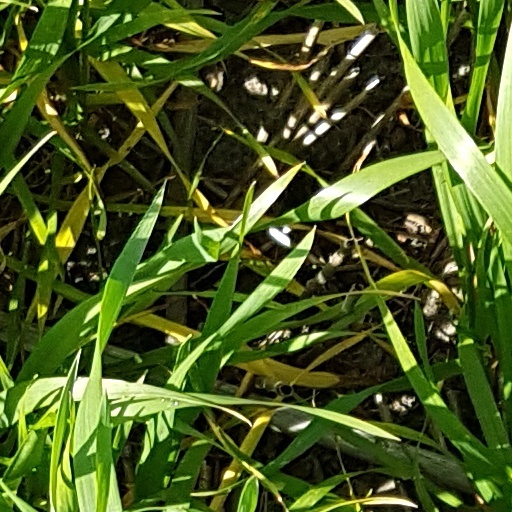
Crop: wheat